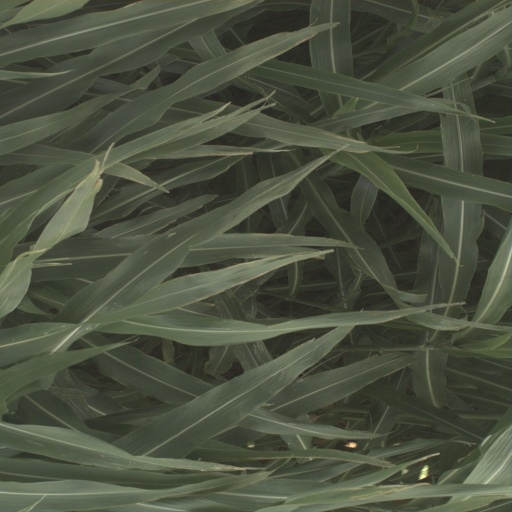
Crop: sorghum